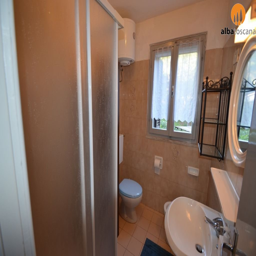
apartment on the first floor of a villa with sea view